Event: Nepal Earthquake
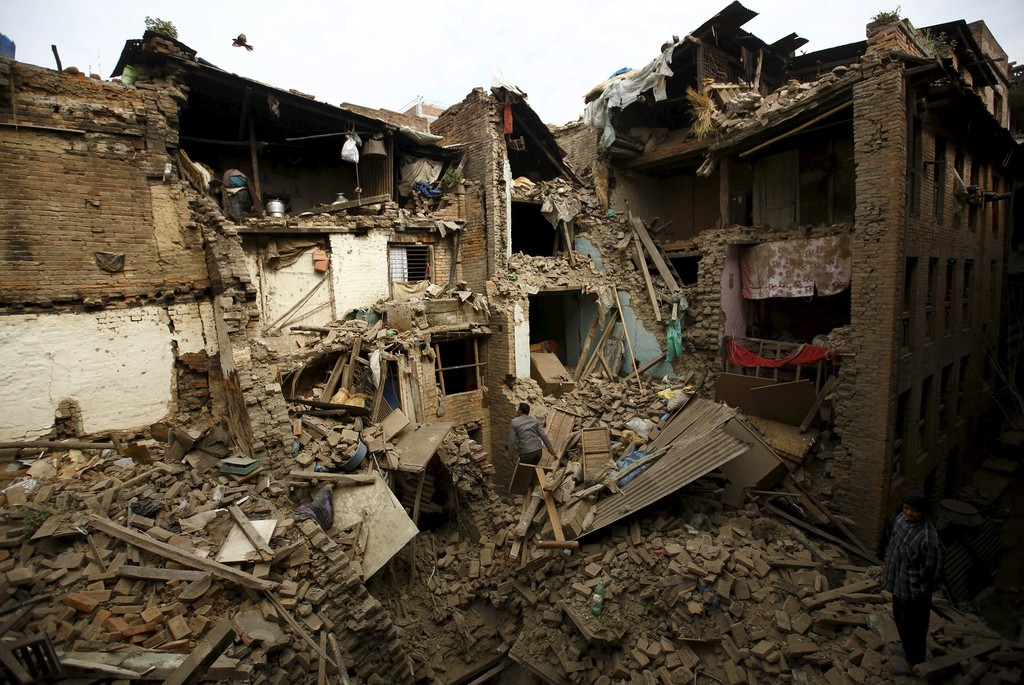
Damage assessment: damage